Kassel 12

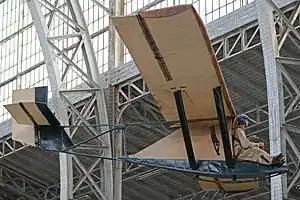

The Kassel 12 was a German glider used for training, developed in the 1920s. It was a minimalist design with the pilot sitting atop a tapered wooden structure that supported a high wing on a set of struts, and carried a conventional empennage at the rear. A spring skid was provided as undercarriage.